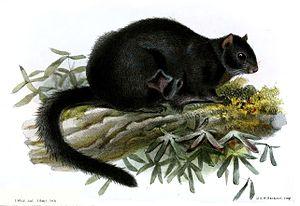
Le genre Aeromys regroupe des écureuils volants. Il comprend deux espèces :